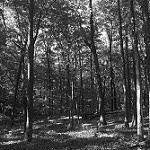
Label: B & W